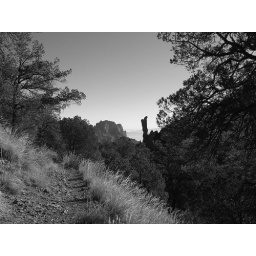
Boot Rock in black & white 12-12-2009